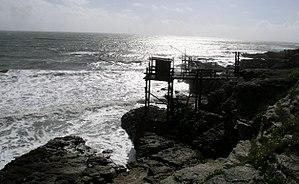
Pêcheries de Port aux Goths (Préfailles).
Préfailles est une commune de l'Ouest de la France, située dans le département de la Loire-Atlantique, en région Pays de la Loire.